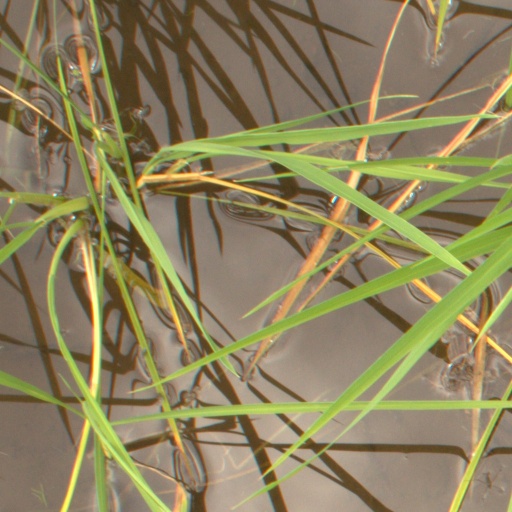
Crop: rice